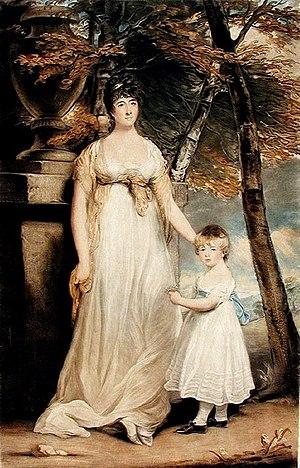
George James Cholmondeley, 1ᵉʳ marquis de Cholmondeley KG, GCH, PC, titré vicomte Malpas entre 1764 et 1770 et connu sous le nom de comte de Cholmondeley entre 1770 et 1815, est un pair et homme politique britannique.
Le général Peregrine Bertie, 3ᵉ duc d'Ancaster et Kesteven PC, titré Lord Willoughby Eresby de 1715 à 1723 et marquis de Lindsey de 1735 à 1742, est le fils de Peregrine Bertie.
William Henry Hugh Cholmondeley, 3ᵉ marquis de Cholmondeley, titré Lord Henry Cholmondeley de 1815 à 1870, était un pair britannique et un député conservateur.